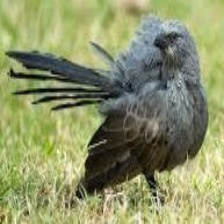
Species: APOSTLEBIRD
Scientific name: STRUTHIDEA CINEREA